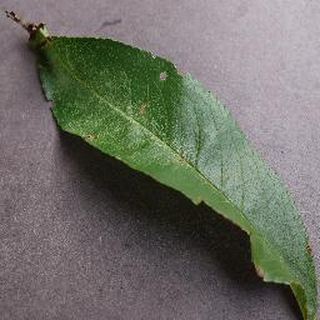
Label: peach_bacterial_spot